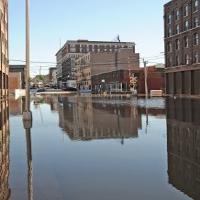
Weather: sun or clear